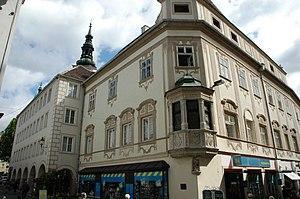
Krems an der Donau est la cinquième ville du land de Basse-Autriche en Autriche, située aux bords du Danube au fond de la vallée de la Wachau. Cette ville statutaire est également le centre administratif du district de Krems. Elle faisait partie du paysage culturel de la Wachau, ajouté au patrimoine mondial de l'UNESCO en 2000.